Pandya dynasty

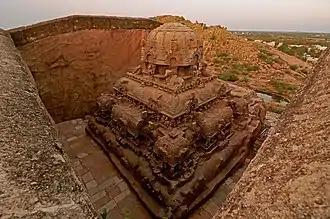

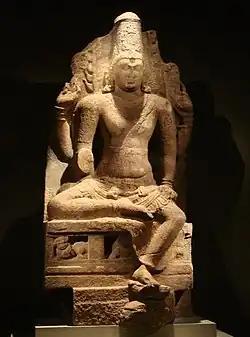

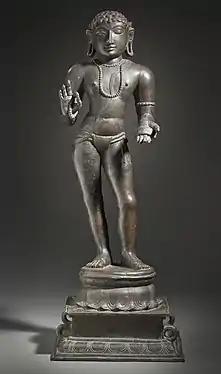

The Pandya kingdom was revived by king Kadungon c. 560–590 CEtowards the end of the 6th-century CE. In the Velvikudi inscription, a later copper-plate, Kadungon appears as the "destroyer" of the "anti-Brahmanical" Kalabhra kings. Simhavishnu – the Pallava king and Pandya Kadungon had united the Tamil regions, removed Kalabhras and others. Simhavishnu consolidated his kingdom from south of the Krishna river and up to the Kaveri river by c. 575 CE. To the south of Kaveri, the Pandyas came to power. Cholas became subordinates of Pallavas and they were already ruling Telugu region of Rayalaseema. The Kalabhra rule which had dominated the political scene of the Tamil country for few centuries was defeated and ended by the Chalukyas, Pandyas, and Pallavas. This is attested by the numerous inscriptions dated from the 6th century and thereafter, as well as the Chinese language memoirs of the Buddhist pilgrim Xuanzang who visited the Tamil region about 640 CE along with other parts of the Indian subcontinent. Xuanzang describes a peaceful cosmopolitan region where some 100 monasteries with 10,000 monks were studying Mahayana Buddhism, Kanchipuram was hosting learned debates with hundreds of heretic Deva (Hindu) temples but no Buddhist institutions. Xuangzang makes no mention of the Kalabhras. Historian Noboru Karashima state that kadumkon contemporary to pallava simhavishu that drove out kalabhras in tamil region 575 CE. Dated kadumkon ruled 560 - 590 CE.Noboru Karashima — c. 560–590 CEWith the decline of the Kalabhra dynasty, the Pandyas grew steadily in power and territory. With the Cholas in obscurity in Uraiyur, the Tamil country was divided between the Pallavas of Kanchi and the Pandyas of Madurai.